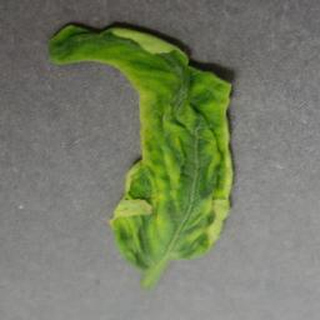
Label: tomato_yellow_leaf_curl_virus